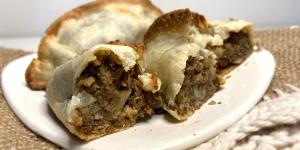
empanadas veganas de lentejas